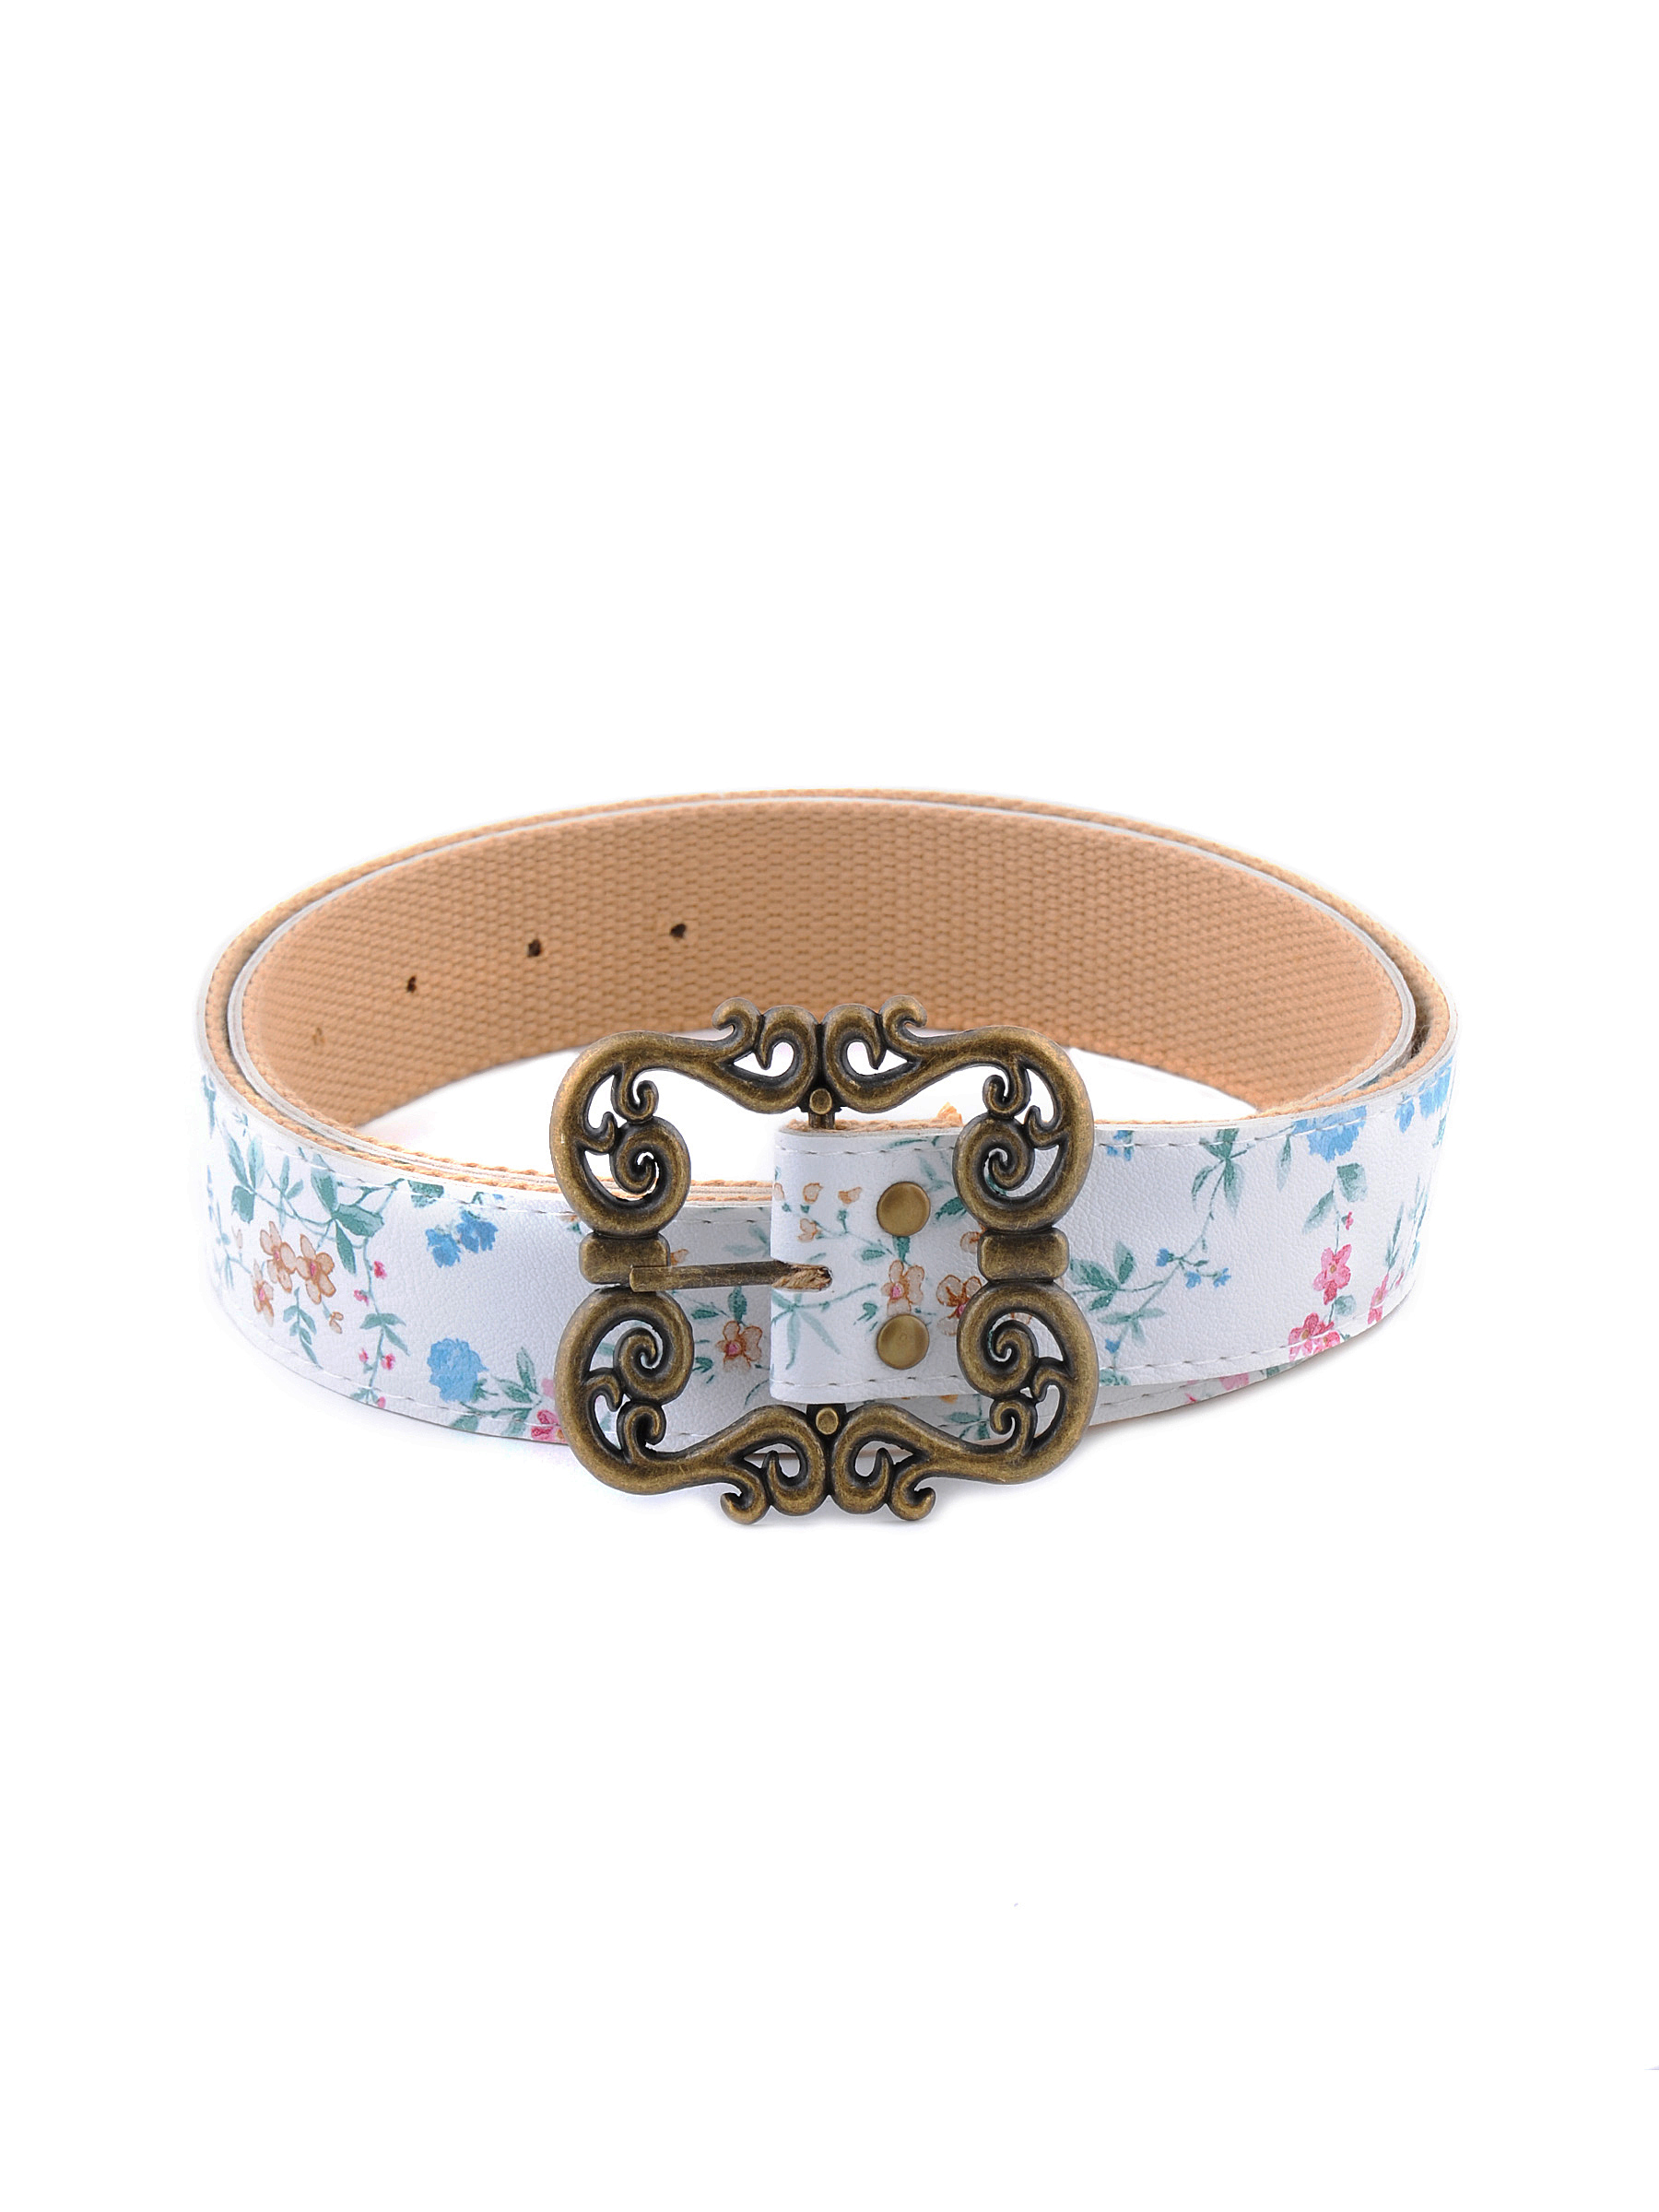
Lino Perros Women Flower Print White Belt
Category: Accessories / Belts / Belts
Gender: Women
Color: White
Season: Winter 2015
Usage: Casual